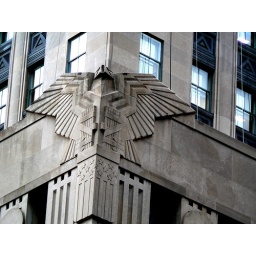
The edge of a building near ground zero